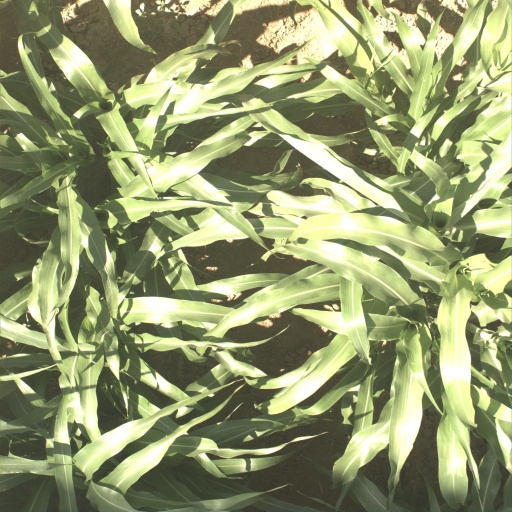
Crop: sorghum